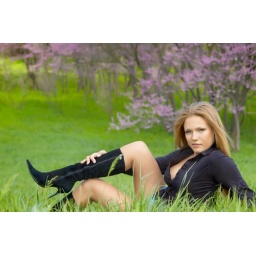
sexy girl in black boots sitting on the green grass